Valery Yardy

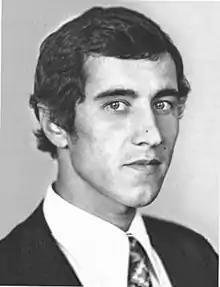

Valery Nikolayevich Yardy (18 January 1948 – 1 August 1994) was a Russian road cyclist who competed in the 1968 and 1972 Olympics. In 1968 he placed 17th individually and ninth with the Soviet team. Four years later he failed to finish his individual race, but won a gold medal with the team. Yardy won another team gold medal at the 1970 World Championships.